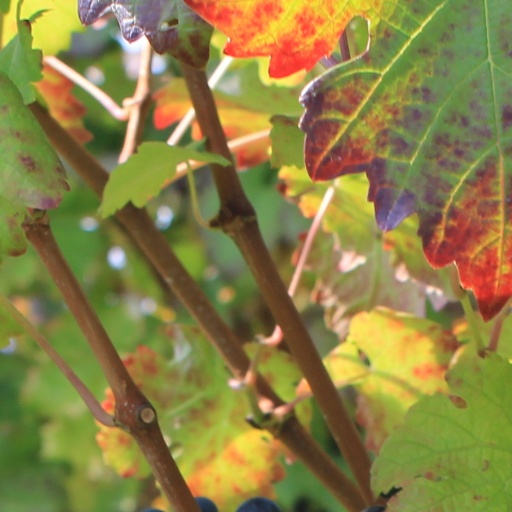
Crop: grape